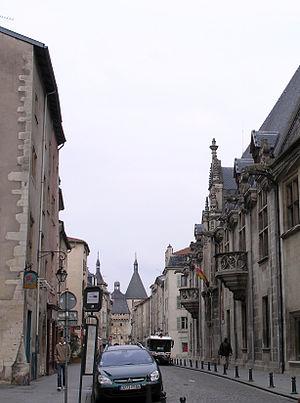
La Grande-Rue, parfois dénommée Grand-Rue, est une voie historique de la Vieille ville de Nancy, au sein du département de Meurthe-et-Moselle, en région Lorraine.